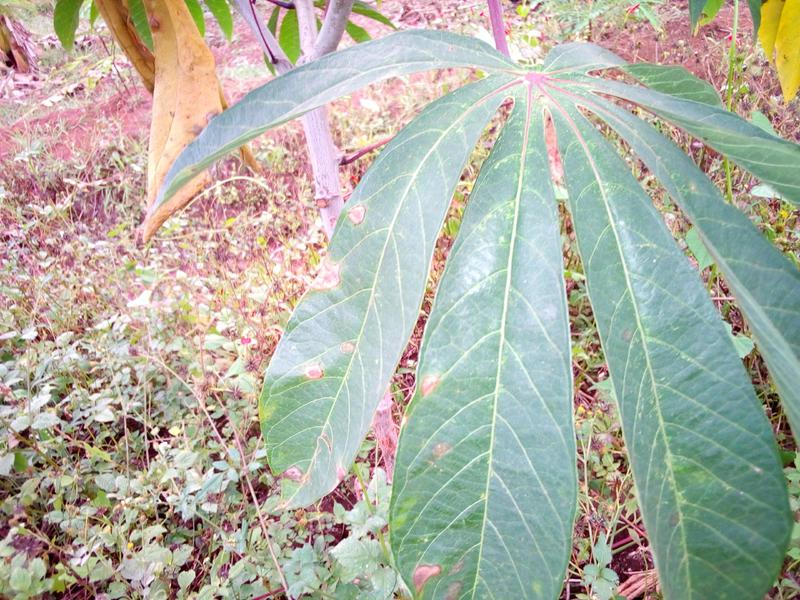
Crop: cassava
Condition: bacterial_blight